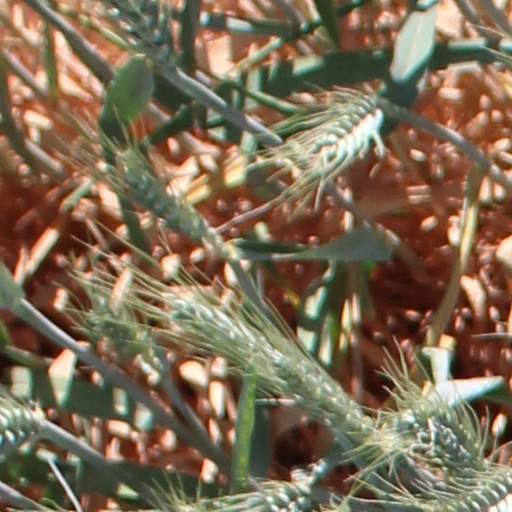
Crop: wheat